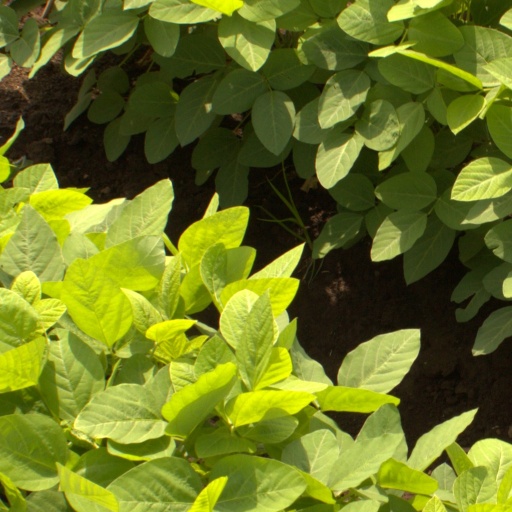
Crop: soybean